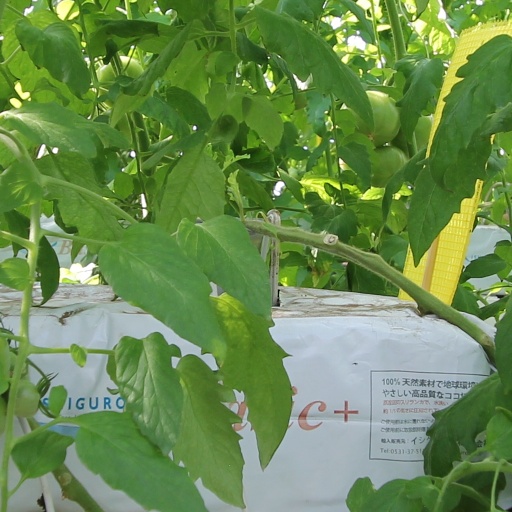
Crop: tomato